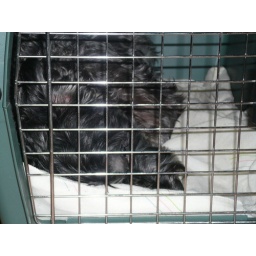
Saturday 10'27'07 doggy in bed